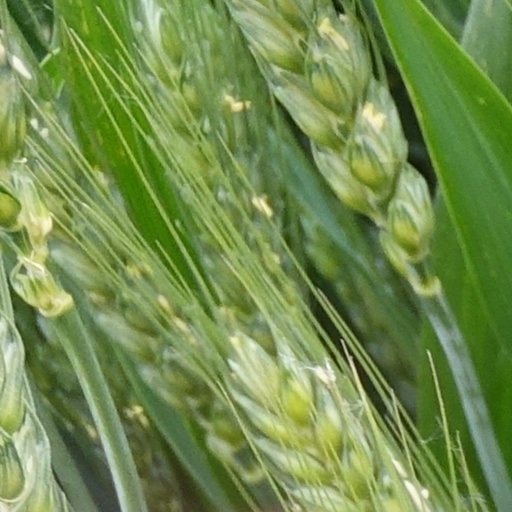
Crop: wheat